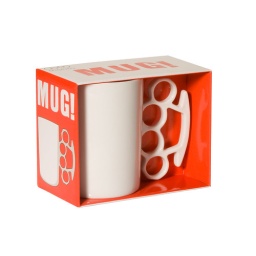
mug in box no shadow